Daniel Webster

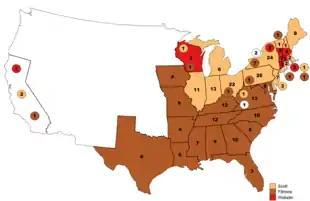
Webster (red) won the support of several delegates at the 1852 Whig National Convention

Webster considered retiring from public office after the 1844 election, but he accepted election to the United States Senate in early 1845. Webster sought to block the adoption of Polk's domestic policies, but Congress, controlled by Democrats, reduced tariff rates through the Walker tariff and re-established the Independent Treasury system. In May 1846, the Mexican–American War began after Congress, responding to a clash instigated by U.S. troops against the Mexican Army at the disputed Texas–Mexico border, declared war on Mexico. During the war, Northern Whigs became increasingly split between "Conscience Whigs" like Charles Sumner, who strongly favored anti-slavery policies, and "Cotton Whigs" like Webster, who emphasized good relations with Southern leaders. Webster had been a long-standing opponent of slavery; in an 1837 speech he called slavery a "great moral, social, and political evil," and added that he would vote against "any thing that shall extend the slavery of the African race on this continent, or add other slaveholding states to the Union." But, unlike his more strongly anti-slavery constituents, he did not believe that Congress should interfere with slavery in the states, and he placed less emphasis on preventing the spread of slavery into the territories. Nonetheless, because Webster opposed the acquisition of Mexican territory (with the exception of San Francisco), he voted against the Treaty of Guadalupe Hidalgo, in which the United States acquired the Mexican Cession.